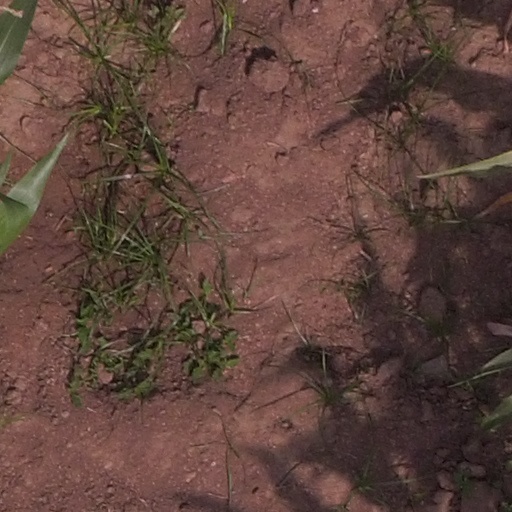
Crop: maize; corn